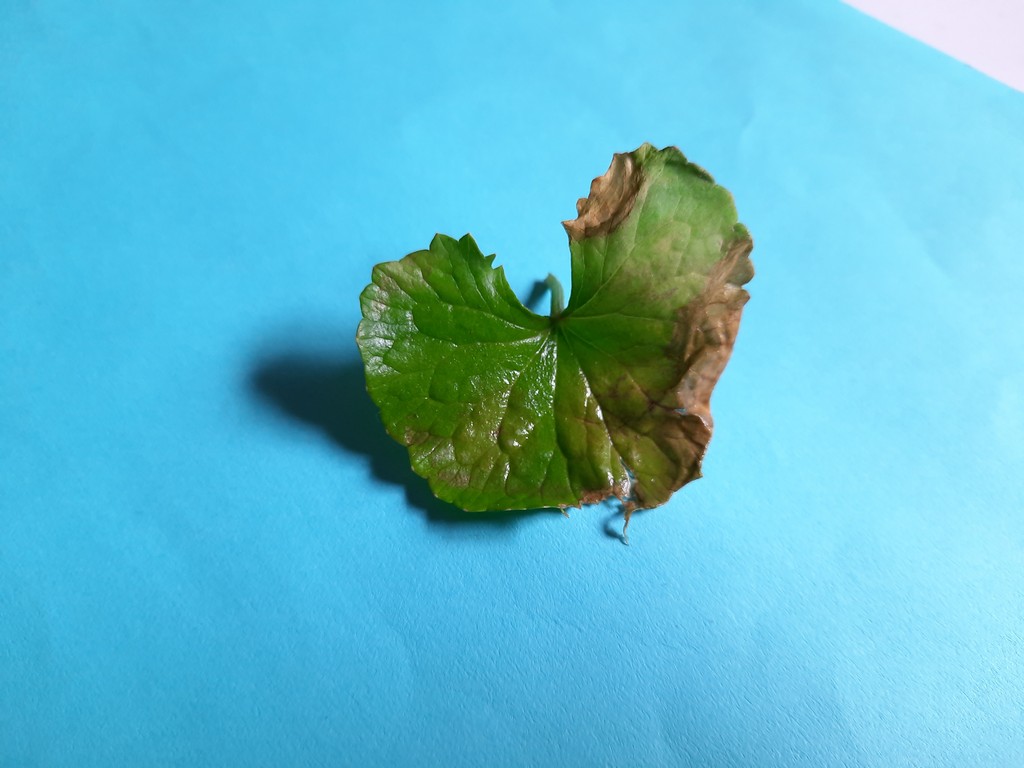
Label: Unhealthy